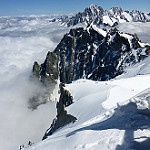
Label: mountain